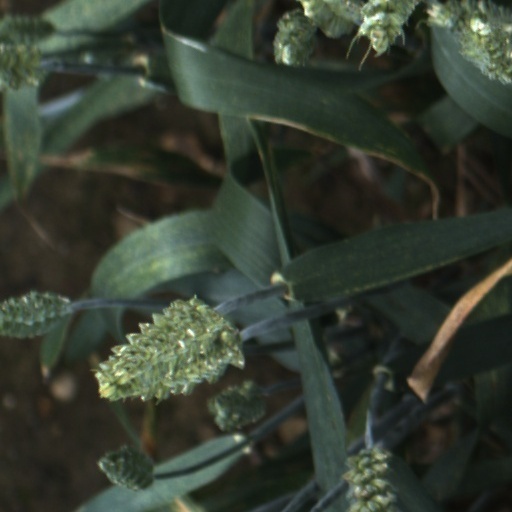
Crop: wheat